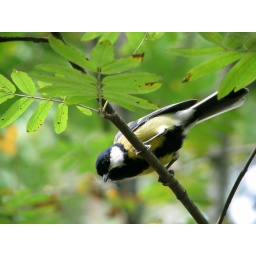
I spotted this friendly great tit, when walking in the forest this weekend.